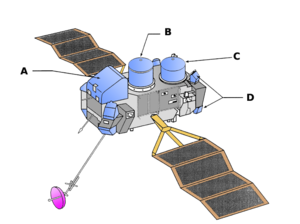
Schéma de l'observatoire spatial gamma de la NASA CGRO
Le Compton Gamma-Ray Observatory ou CGRO est un observatoire spatial à rayon gamma développé par la NASA. Il est un des quatre du « programme des Grands Observatoires » développé par l'agence spatiale américaine dans les années 1980 pour traiter les principales questions dans le domaine de l'astronomie et de l'astrophysique. Il est placé en orbite par la navette spatiale Atlantis, le 5 avril 1991 et d'une masse de près de 17 tonnes. Il est à l'époque de son lancement le satellite destiné à l'astrophysique le plus lourd jamais lancé. Le Compton Gamma-Ray Observatory avec ses quatre instruments couvrant un spectre d'énergie très étendu allant de 20 keV à 30 Gev est le premier observatoire gamma à observer l'ensemble du ciel et fournit des données d'une précision inégalée. Le Compton Gamma-Ray Observatory produit de nombreux résultats qui légitime les apports de l'astronomie gamma. Il effectue notamment un recensement des sursauts gamma à l'aide de l'instrument BATSE qui permet de démontrer l'origine extragalactique des sursauts gamma.